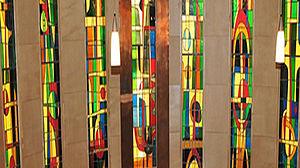
Vitraux centraux de la Synagogue Reconstructionniste de Montréal (Canada)